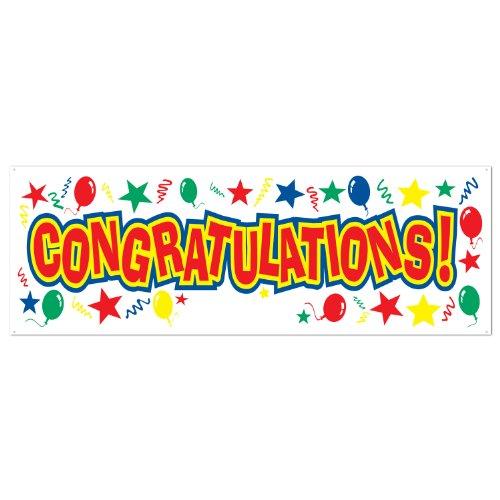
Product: Congratulations Sign Banner Party Accessory (1 count) (1/Pkg)
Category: Home & Kitchen | Event & Party Supplies | Decorations | Banners & Garlands
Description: Use to decorate for many types of occasions.
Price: $8.92
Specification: ProductDimensions:21x60x0.1inches|ItemWeight:1.6ounces|ShippingWeight:1.6ounces(Viewshippingratesandpolicies)|DomesticShipping:ItemcanbeshippedwithinU.S.|InternationalShipping:Thisitemisnoteligibleforinternationalshipping.LearnMore|ASIN:B004QH0846|Itemmodelnumber:57651|Manufacturerrecommendedage:8yearsandup